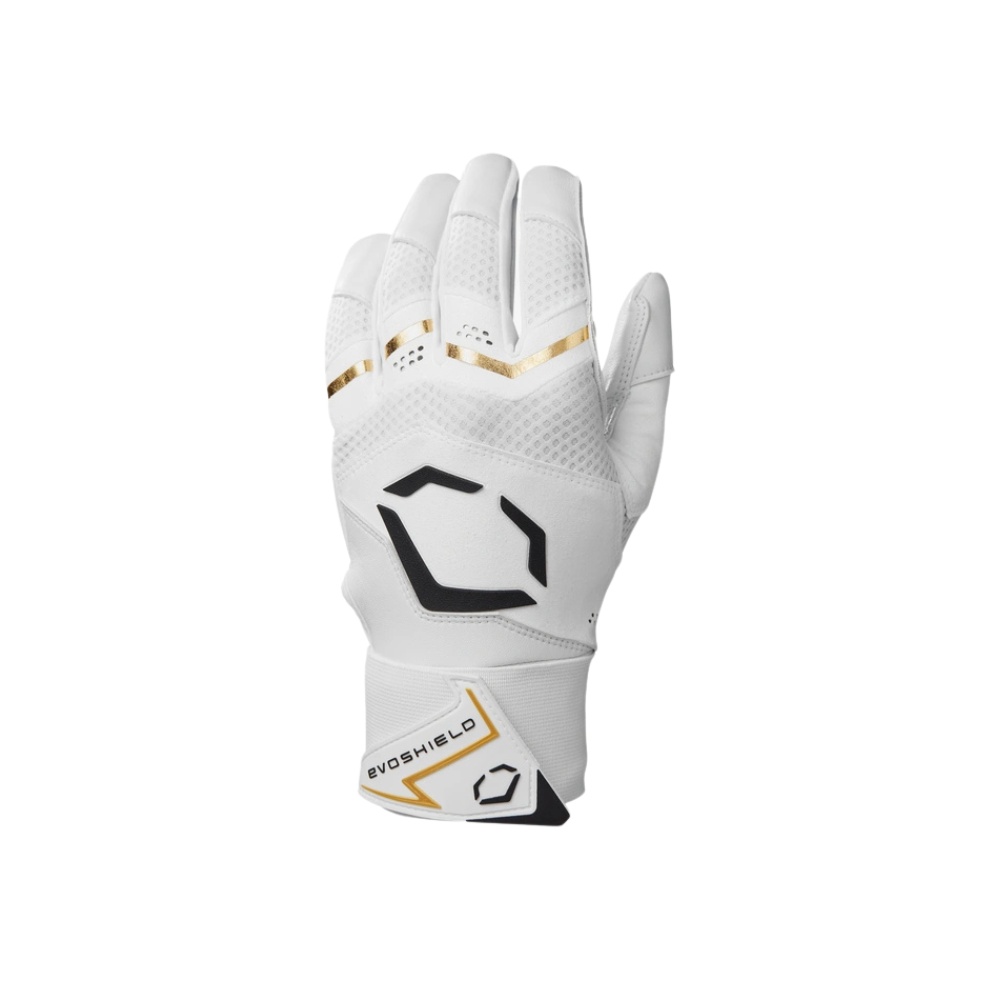
Evoshield Carbyne Adult Batting Glove With Wrist Wrap
Brand: EvoShield
The Carbyne Batting Gloves with Straps empower elite high school and college baseball and softball players to elevate their swing with premium materials. A buttery smooth Cabretta Leather Palm offers superior feel with a soft finish to match its insane grip. Strategic leather reinforcements improve batting glove durability through countless hacks, and Lycra gusset inserts flex so players can swing freely. Featuring a stabilizing neoprene cuff and a sturdy compression wrist strap, the Carbyne Batting Gloves with Straps improve stability and grip through the most powerful swings. Take advantage of the durable sheepskin leather backhand and mesh ventilation for extreme comfort over countless rounds of batting practice or in-game plate appearances.
Category: Sporting Goods > Athletics > Baseball & Softball > Baseball & Softball Batting Gloves